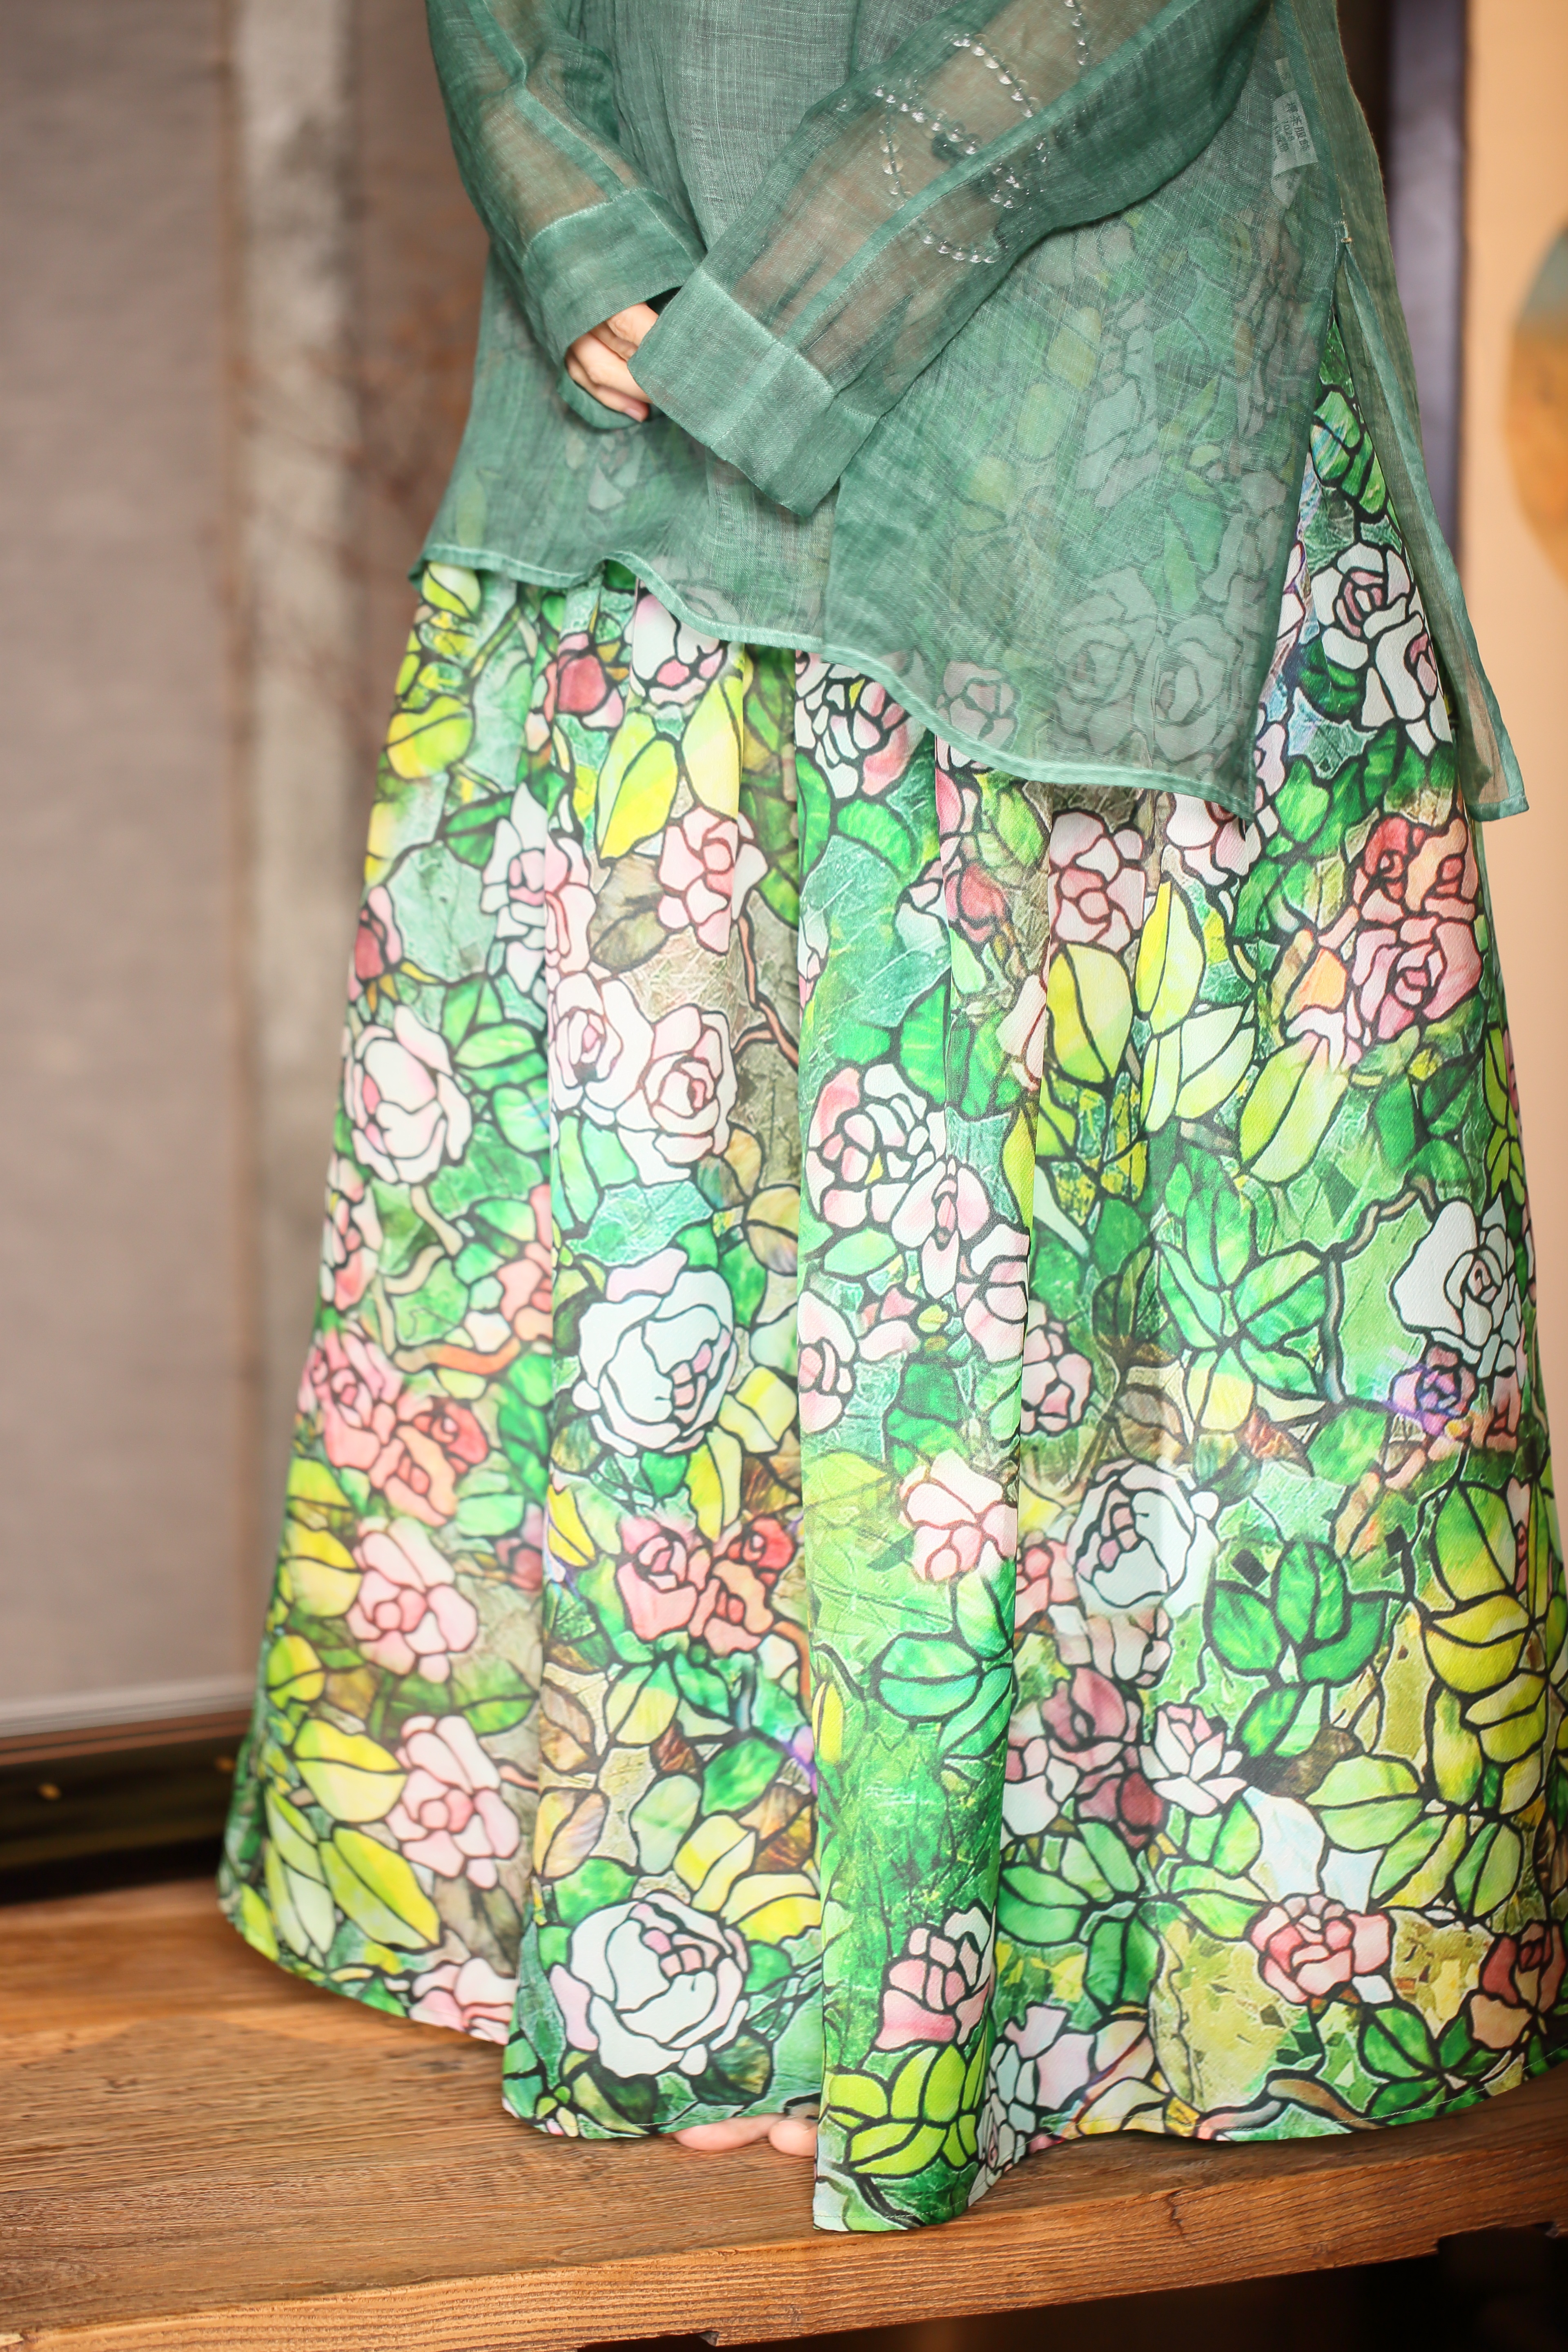
pattern, spring, green, clothing, material, textile, art, dress, design, sleeve, china wind, traditional costumes, clothing culture